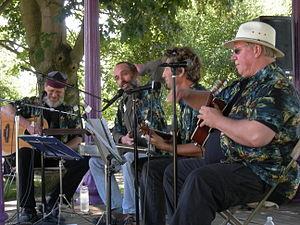
Le Grant Park Music Festival est une série de concerts de musique classique qui se déroule chaque année à Grant Park, dans le centre de Chicago. Le Grant Park Music Festival est le seul festival de musique classique en plein air.